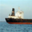
Label: ship